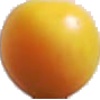
Label: Cherry Wax Yellow 1